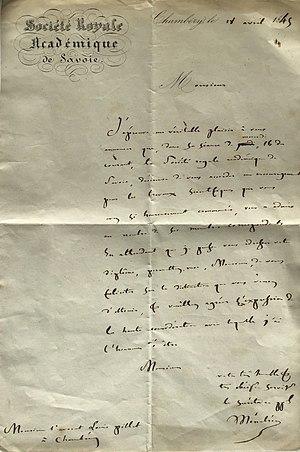
Document de nomination de Louis Pillet comme membre correspondant de la Société Royale Académique de Savoie, future Académie de Savoie, signé de Léon Menabréa.
Louis Pillet, né le 9 mai 1819 à Chambéry et mort le 16 janvier 1895 à Chambéry, est un avocat, qui fut quatre fois Président de l'Académie des sciences, belles-lettres et arts de Savoie.
Léon Ménabréa, né le 12 avril 1804 à Bassens et mort le 24 mai 1857 à Chambéry, est un magistrat, poète et historien savoyard.